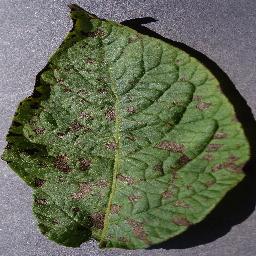
Label: Potato___Early_blight